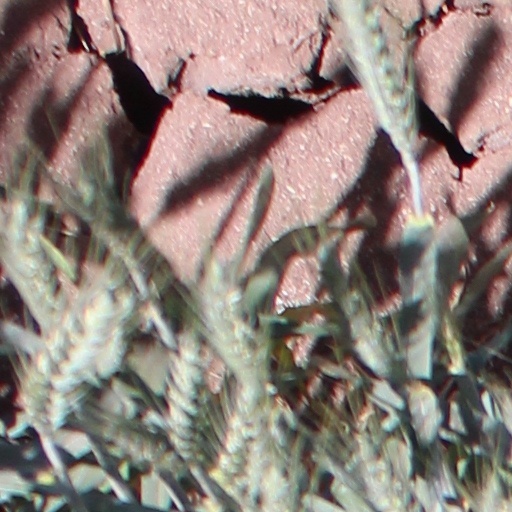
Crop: wheat